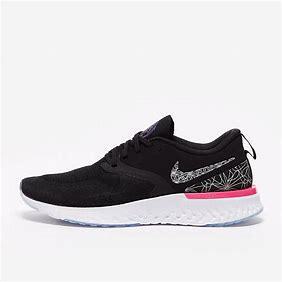
Brand: Nike
Model: Odyssey React Flyknit 2